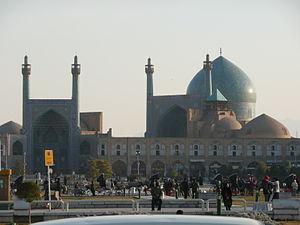
L'islam est la religion de 99 % des Iraniens. 89 % sont chiites, et 10 % sunnites, souvent des Turkmènes, des Balouches et des Kurdes. Parmi les chiites, soit 90 % des Iraniens culturels tous se réclament du chiisme duodécimain.